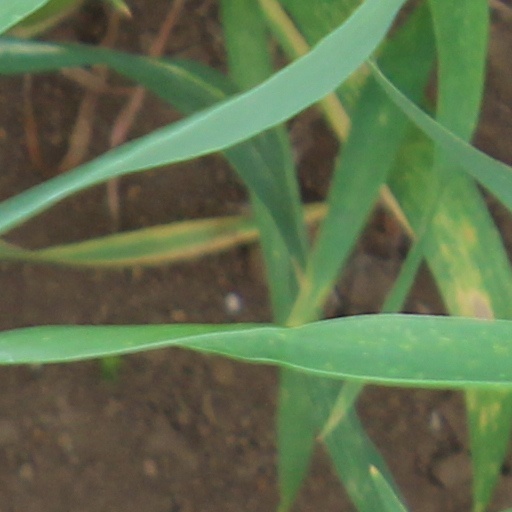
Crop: wheat